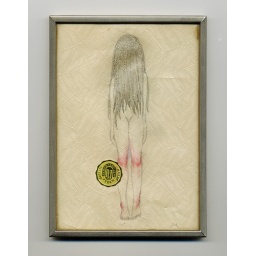
size 10,5*15 in framepencil on vintage shiny paper